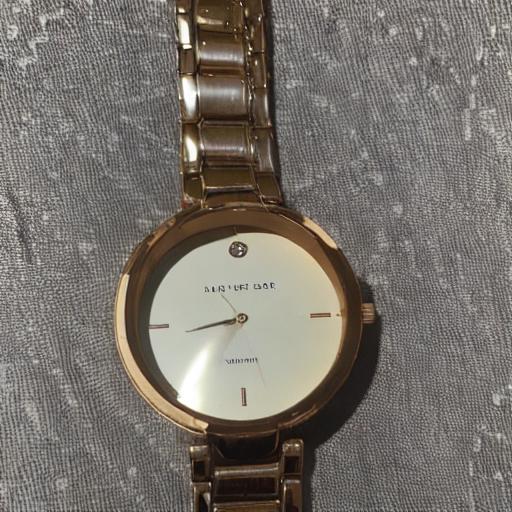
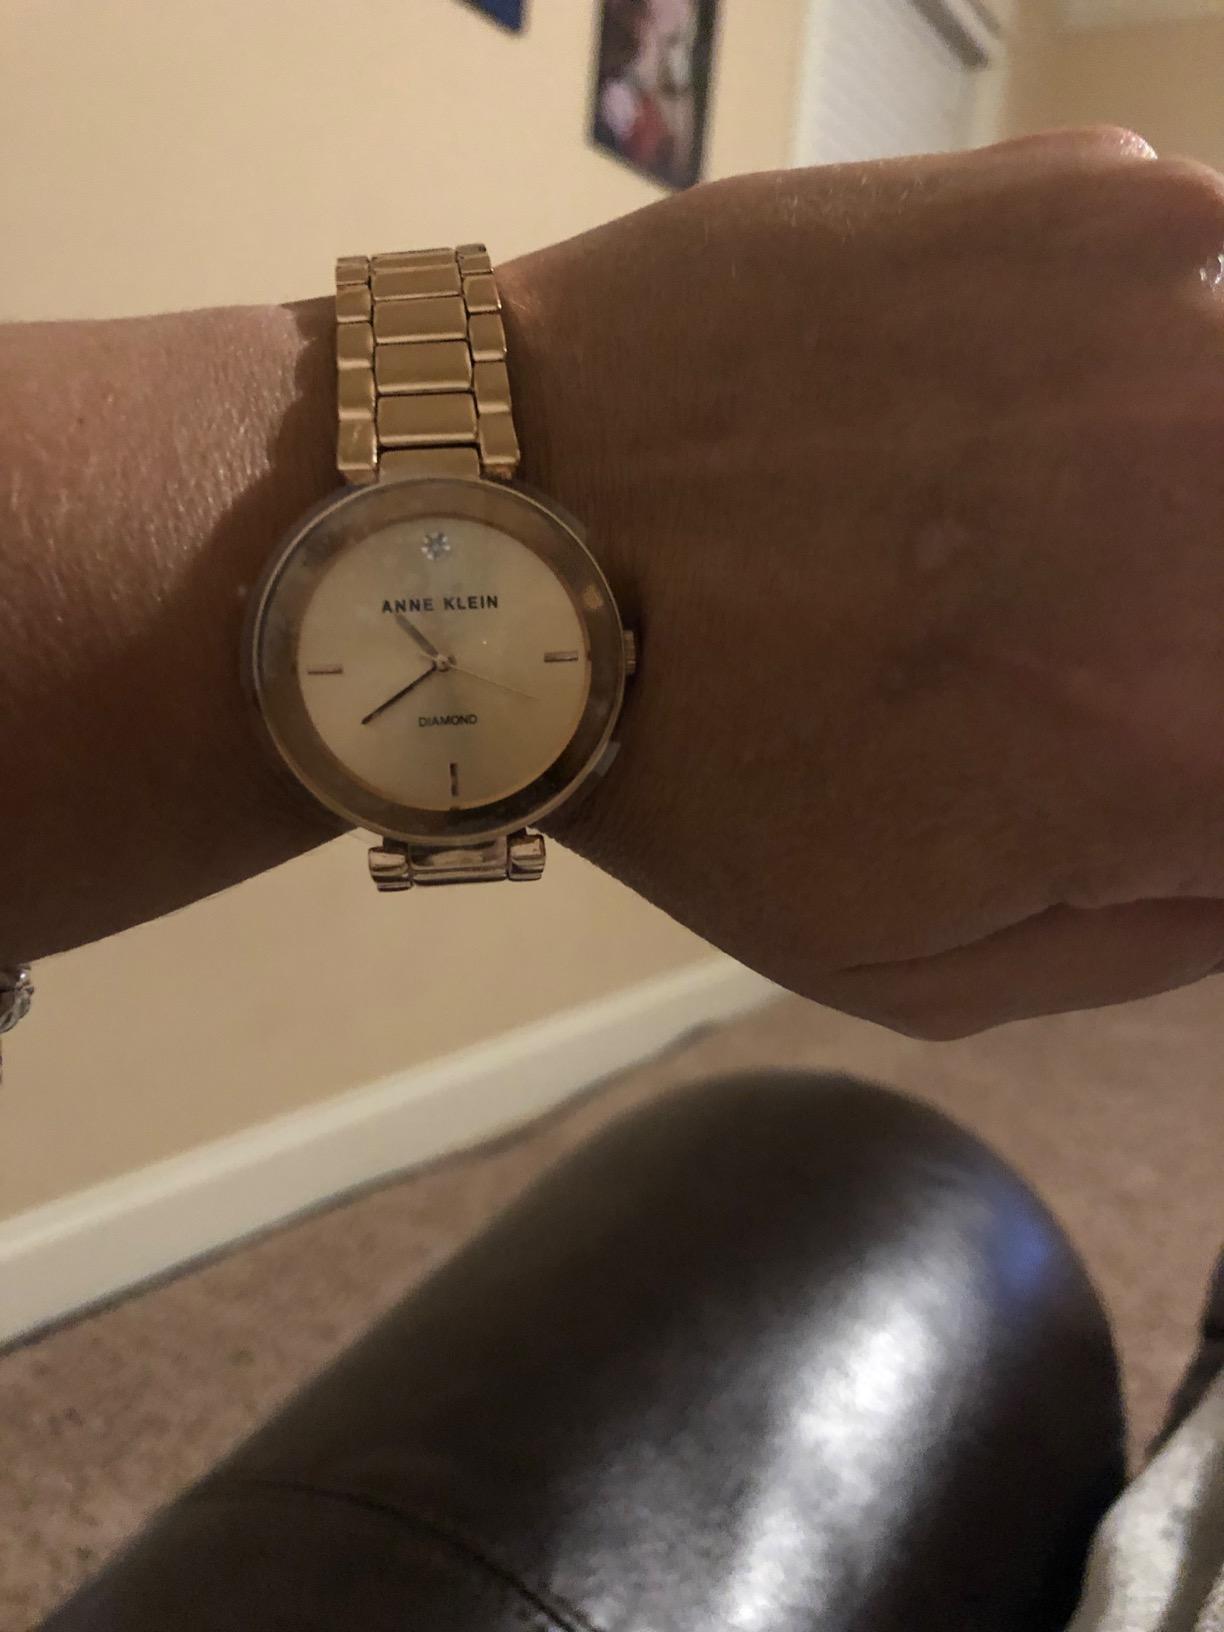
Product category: accessories_watch
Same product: no